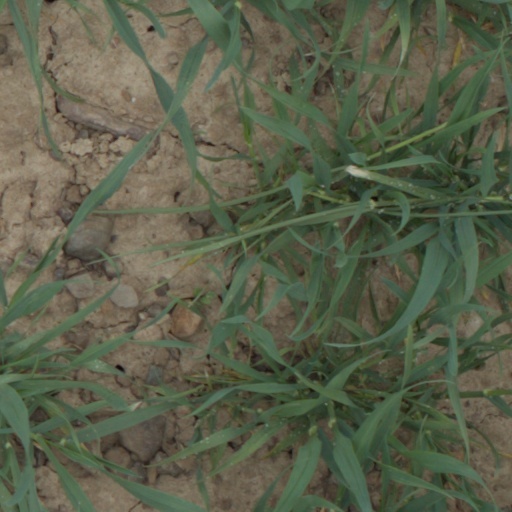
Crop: wheat